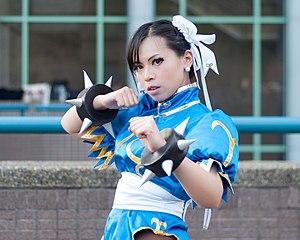
Chun-Li est un personnage de fiction issu de la série de jeux vidéo Street Fighter de la compagnie Capcom. Il s'agit de la première femme combattante de la série, de nationalité chinoise qui fait sa première apparition dans Street Fighter II: The World Warrior en 1991 sur borne d'arcade.